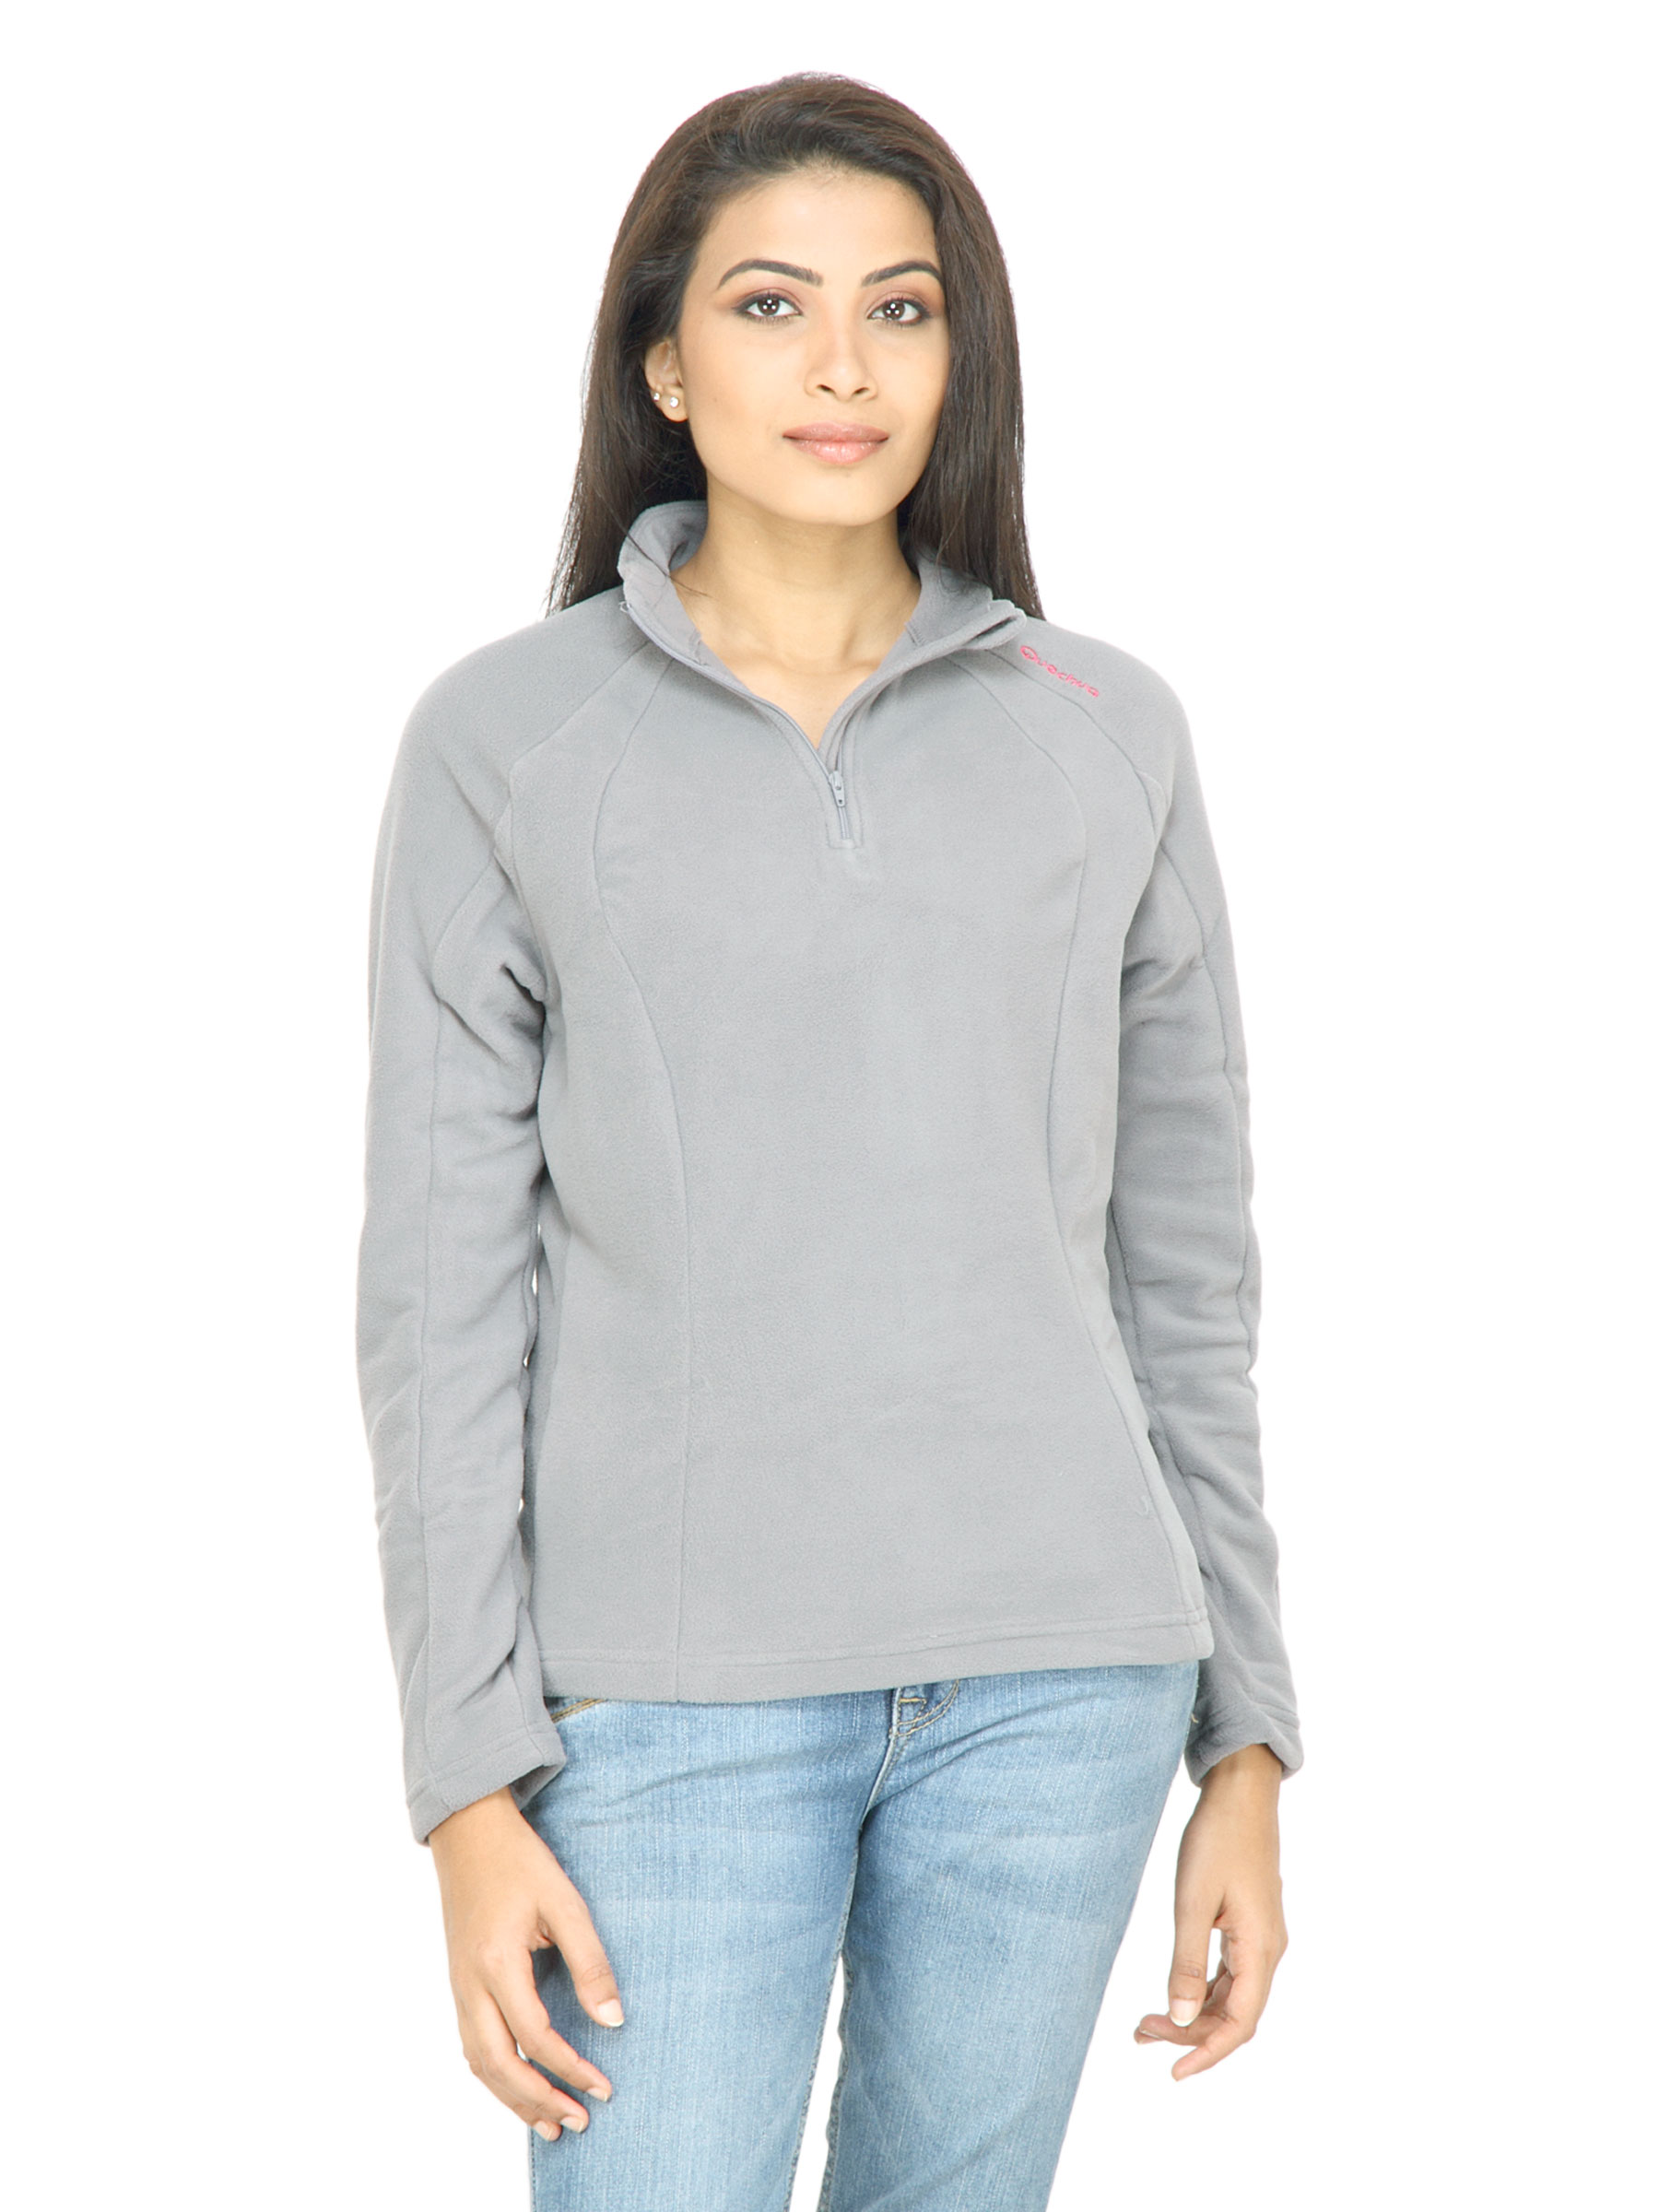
Quechua Women  Fleece Grey Sweatshirt
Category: Apparel / Topwear / Sweatshirts
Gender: Women
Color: Grey
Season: Fall 2011
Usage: Casual